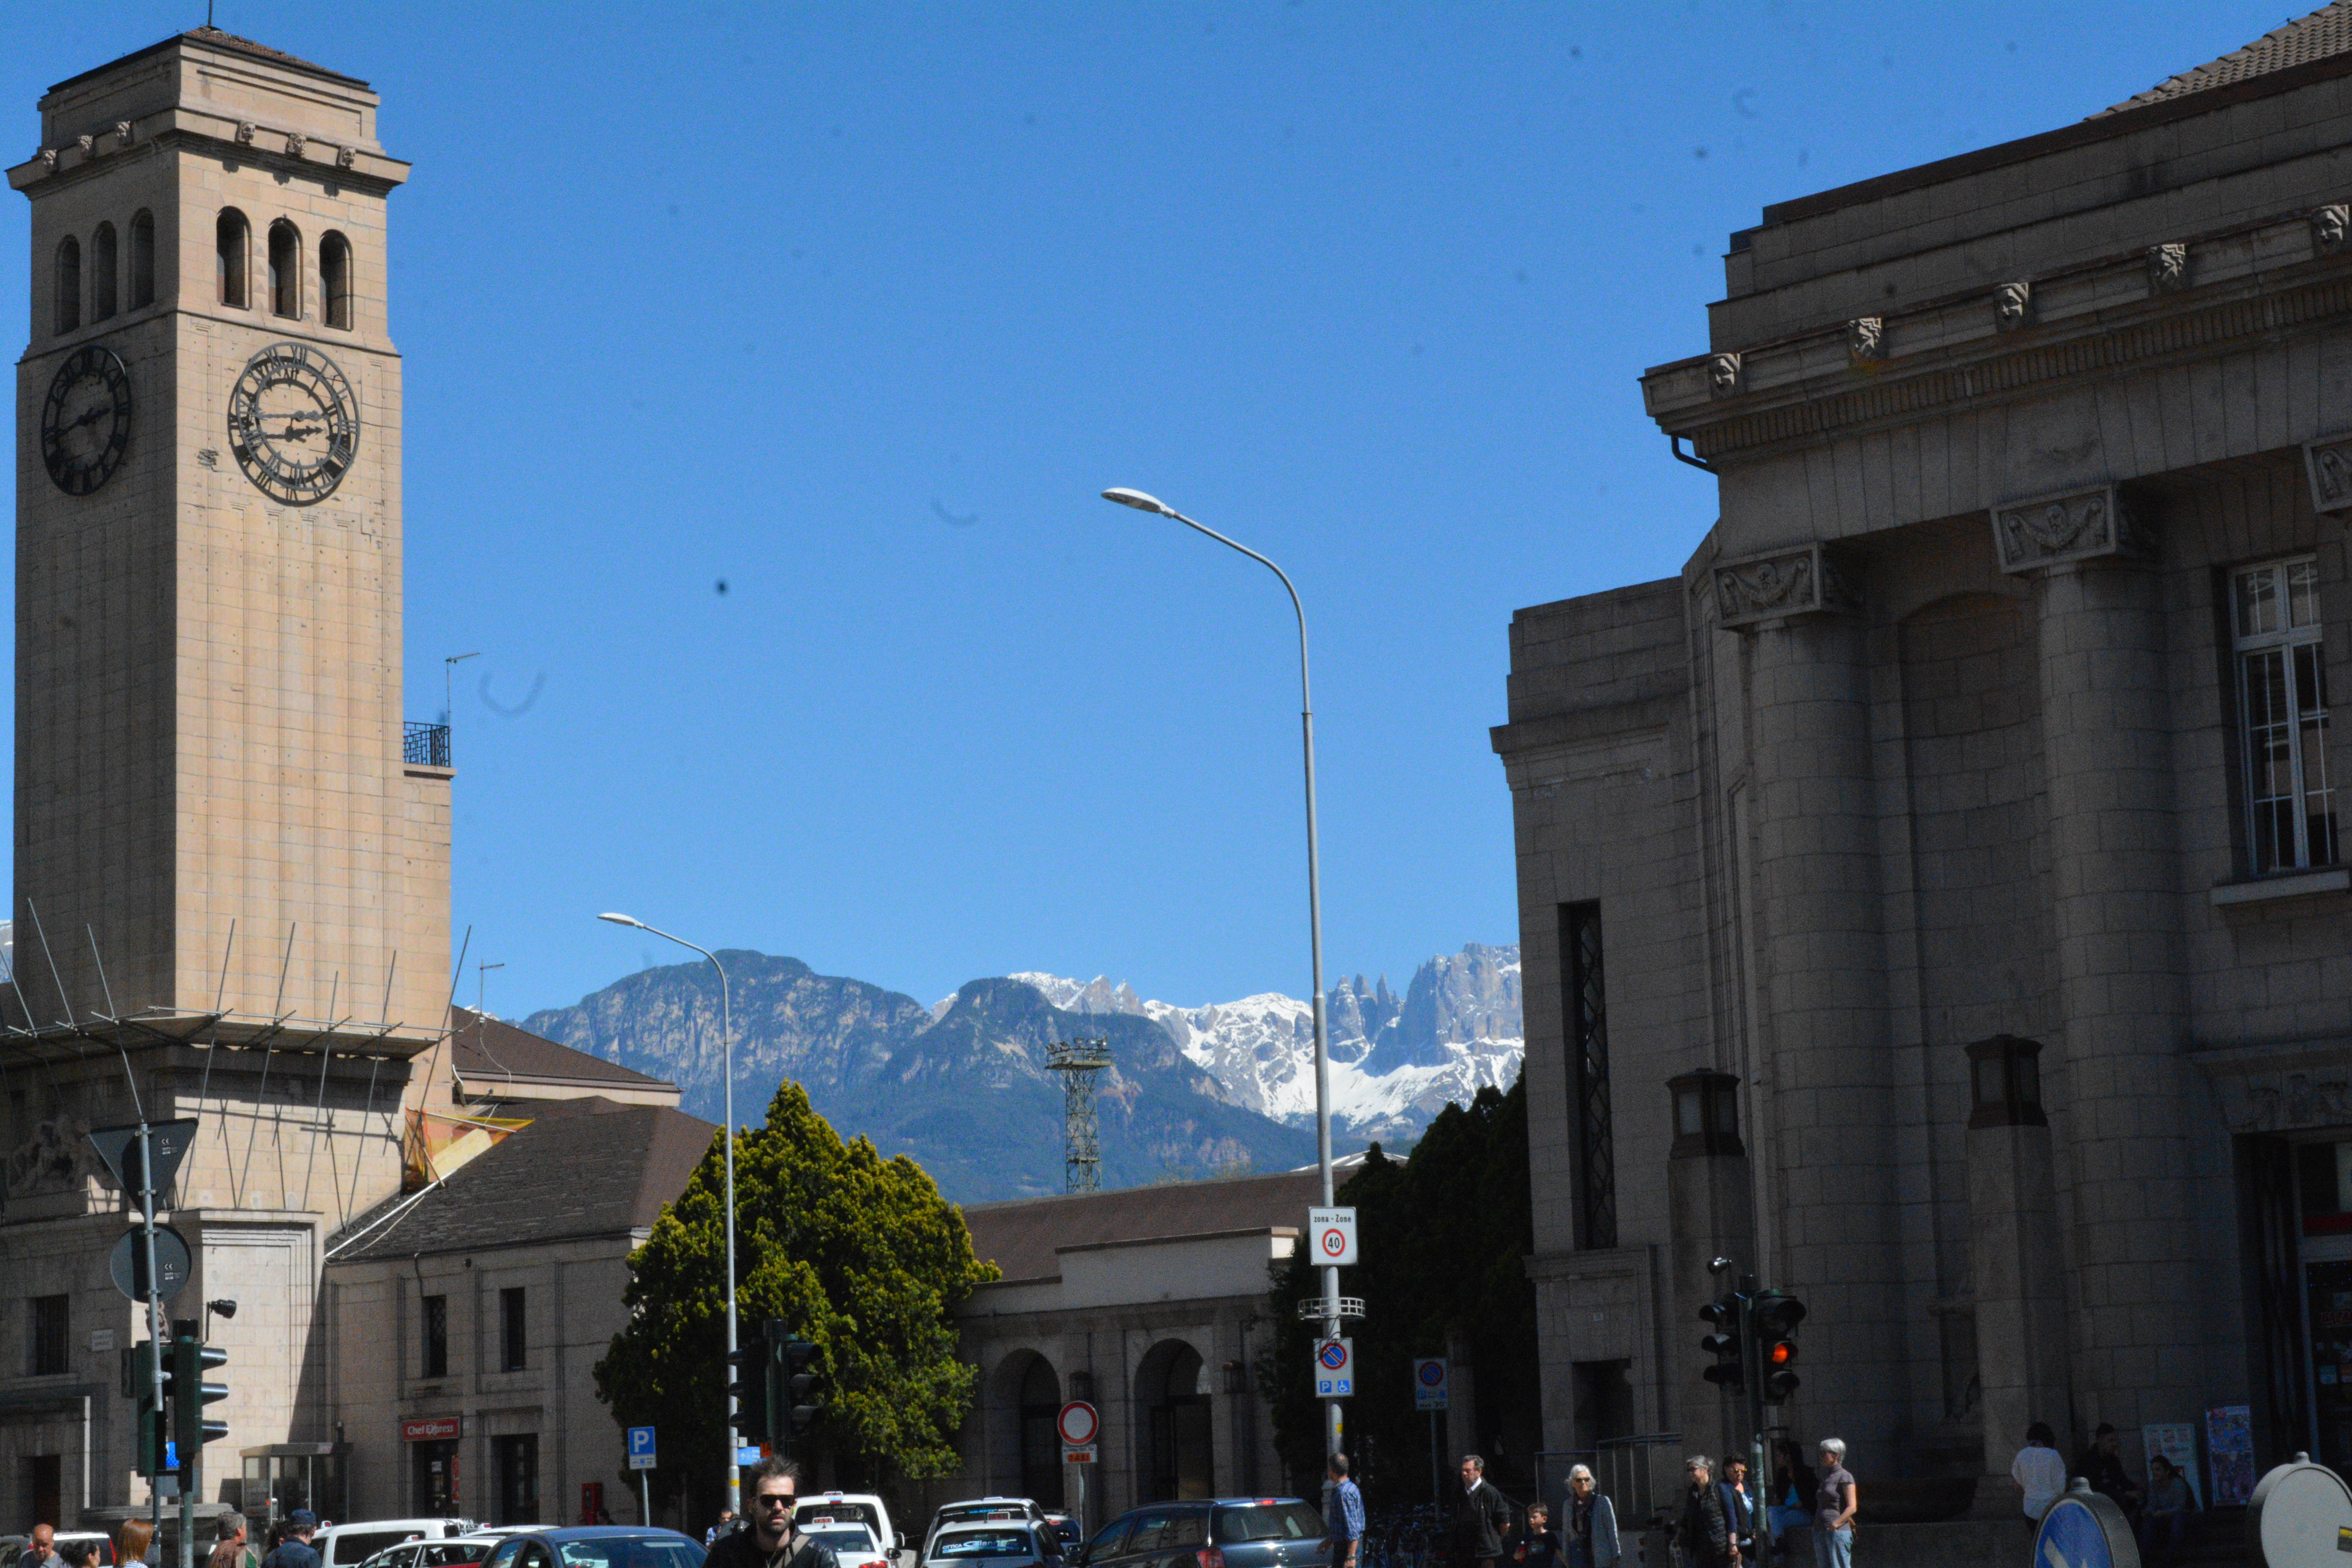
architecture, town, city, skyscraper, cityscape, downtown, plaza, landmark, tourism, place of worship, town square, tours, human settlement